Robert Frampton

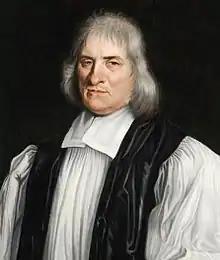

Robert Frampton (26 February 1622 – 25 May 1708) was Bishop of Gloucester in England from 1681 to 1691 and later a Non-juror.